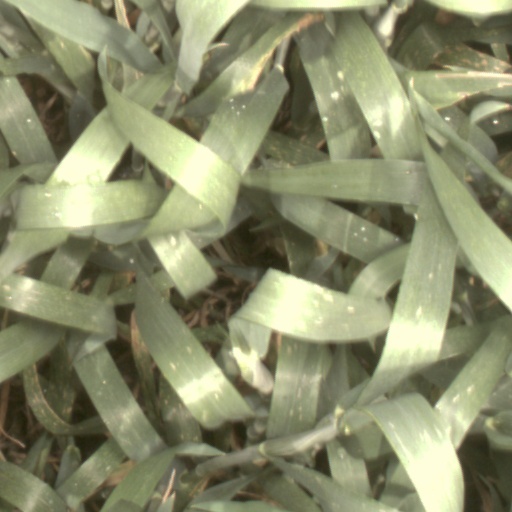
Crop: wheat